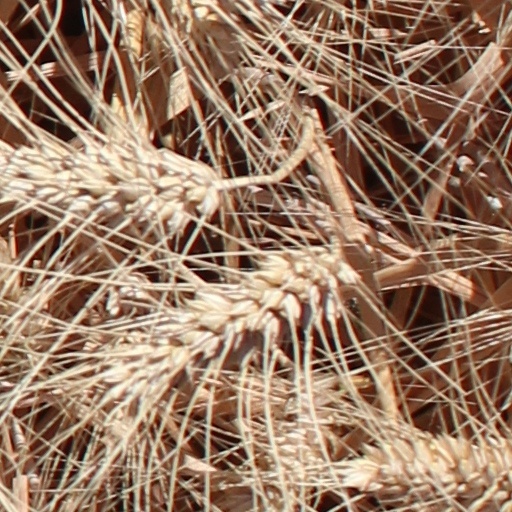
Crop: wheat